Hoge Raad van Holland en Zeeland

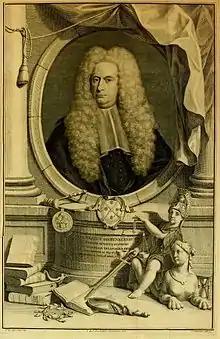
Cornelius van Bynkershoek, President of the "Hoge Raad van Holland en Zeeland", 1724-1743

The Hoge Raad van Holland, Zeeland en West-Friesland (usually translated in the literature as "High Court of Holland and Zeeland", though "Supreme Court" may better designate its function, and the literal translation is: "High "Council" of Holland and Zeeland") was the supreme court of the provinces of Holland and Zeeland in the Dutch Republic in the period 1582–1795. This court is considered a direct predecessor of the current "Hoge Raad der Nederlanden" (Supreme Court of the Netherlands). It played an important role in the formation of Roman-Dutch law, which is still officially regarded as a source of law in South Africa.